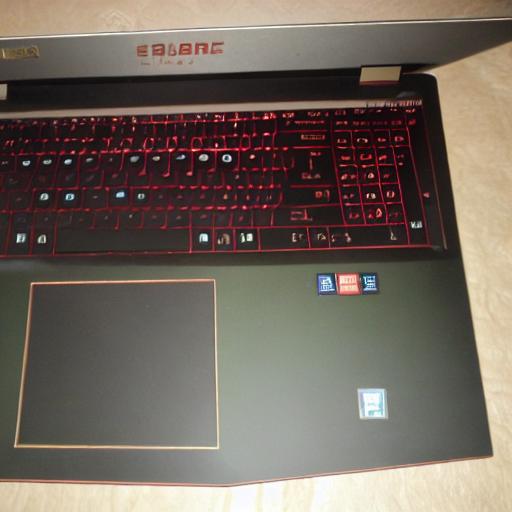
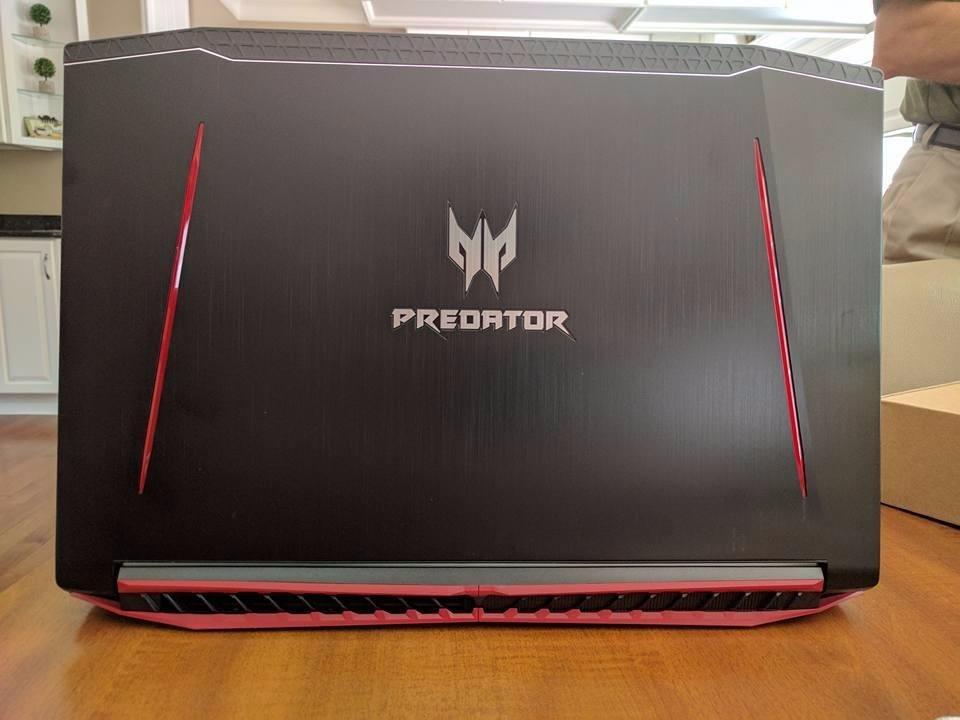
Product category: laptop
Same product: no